Question: Please indicate a possible affordance area of the cup that can be used for drinking
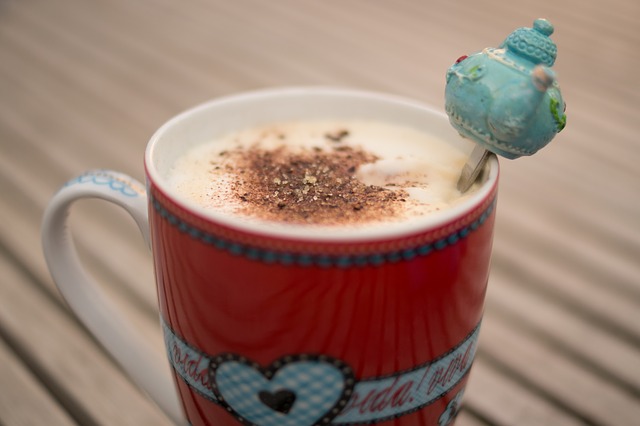
Answer: [143.5, 83, 505.5, 294]